Týniště nad Orlicí

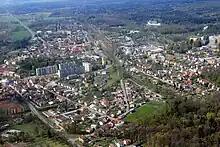
Aerial view

The I/11 road from Hradec Králové to Šumperk runs through the town.